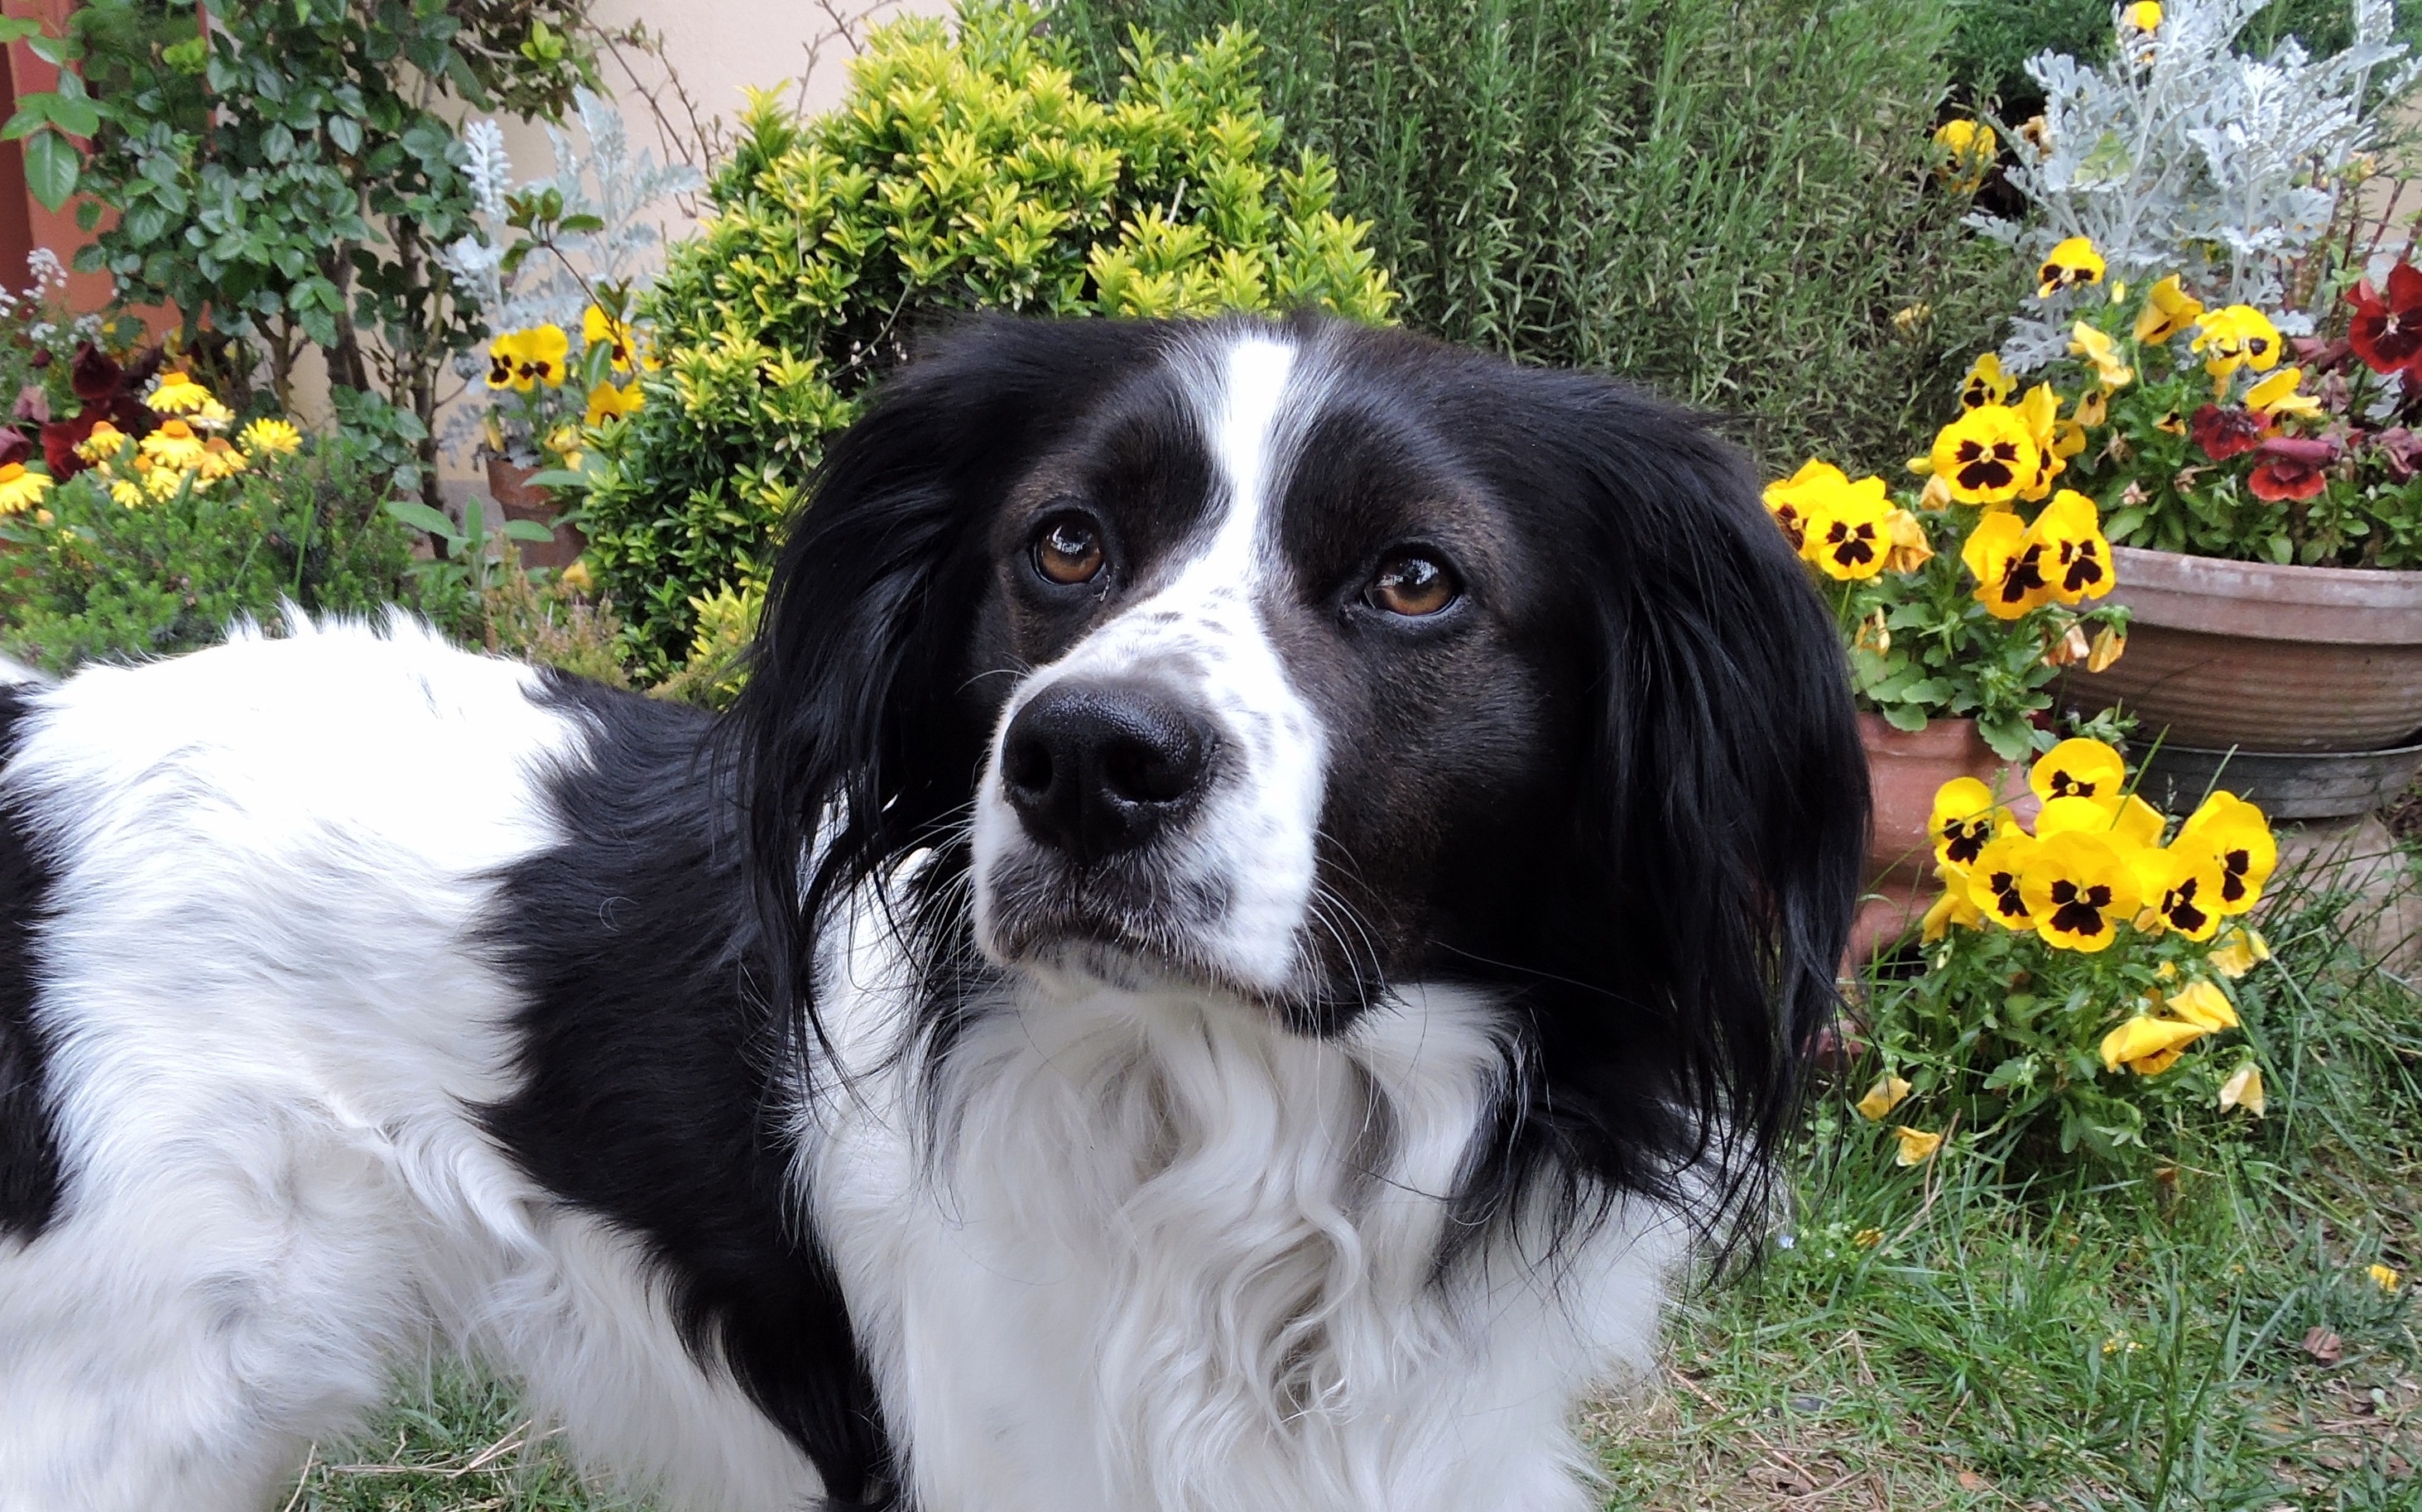
hair, dog, mammal, garden, plants, flowers, spaniel, eyes, animals, vertebrate, newfoundland, dog breed, landseer, dog like mammal, carnivoran, stabyhoun, english springer spaniel, drentse patrijshond, moscow watchdog